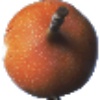
Label: granadilla